Chernivtsi

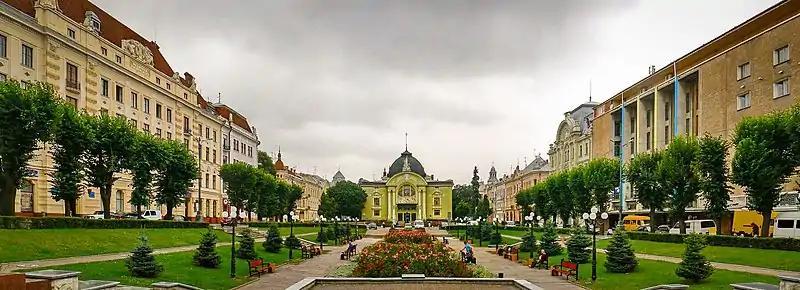
Teatralna Square

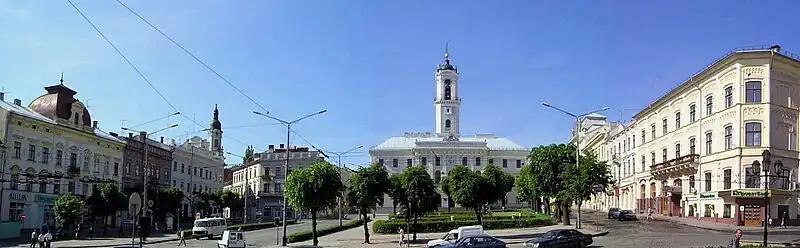
Tsentralna Square

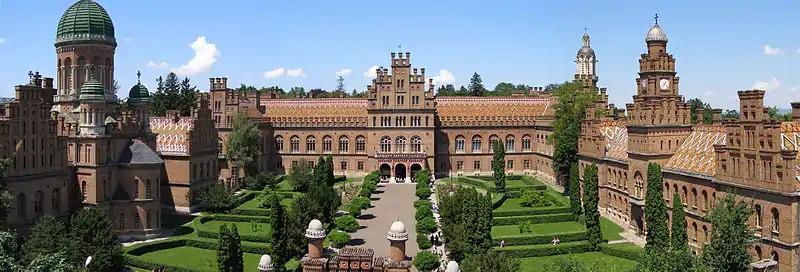
Chernivtsi University

There are many places which attract residents and visitors of Chernivtsi: Drama Theatre, Regional Philharmonic Society, Organ and Chamber Music Hall, puppet theatre, Museum of Local Lore, History and Economy, Museum of Fine Arts, Bukovinian Diaspora Museum, Museum of Folk Architecture and Way of Life, memorial museums of writers, the Central Palace of Culture, the Star Alley in Teatralna Square.